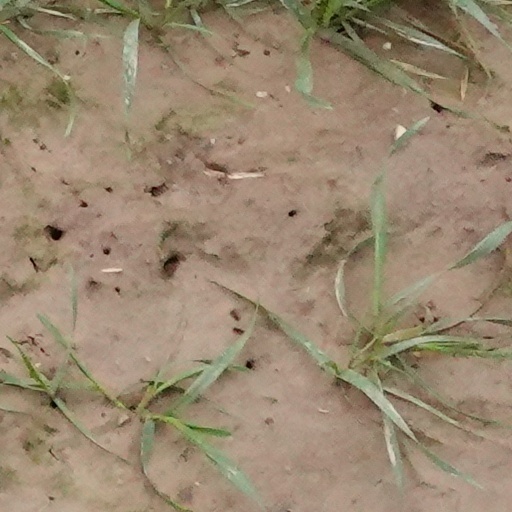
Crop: wheat